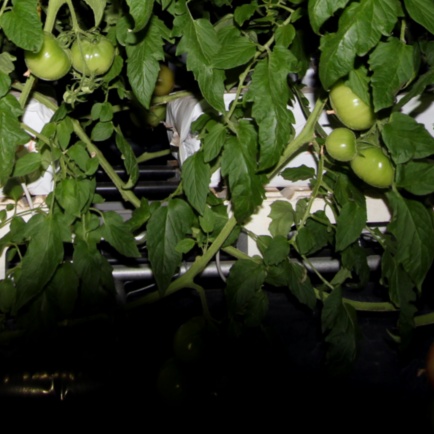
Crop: tomato